Rionegro (TransMilenio)

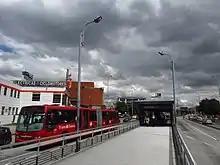
Rionegro (TransMilenio)

The station is located in northwestern Bogotá, specifically on Avenida Suba with Calle 91.